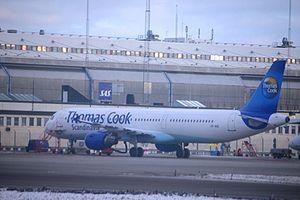
Thomas Cook Airlines Scandinavia est une compagnie aérienne danoise basée dans trois pays scandinaves : le Danemark, la Norvège et la Suède mais dont le siège social est à Copenhague. Elle dépend du groupe touristique Thomas Cook au même titre que Thomas Cook Airlines, Thomas Cook Airlines Belgium et Condor.